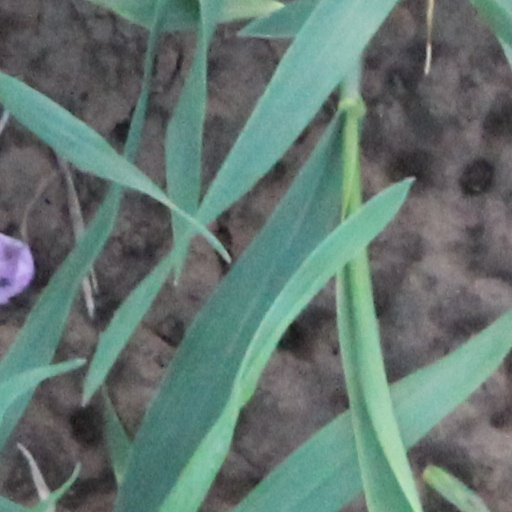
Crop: wheat